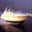
Label: ship